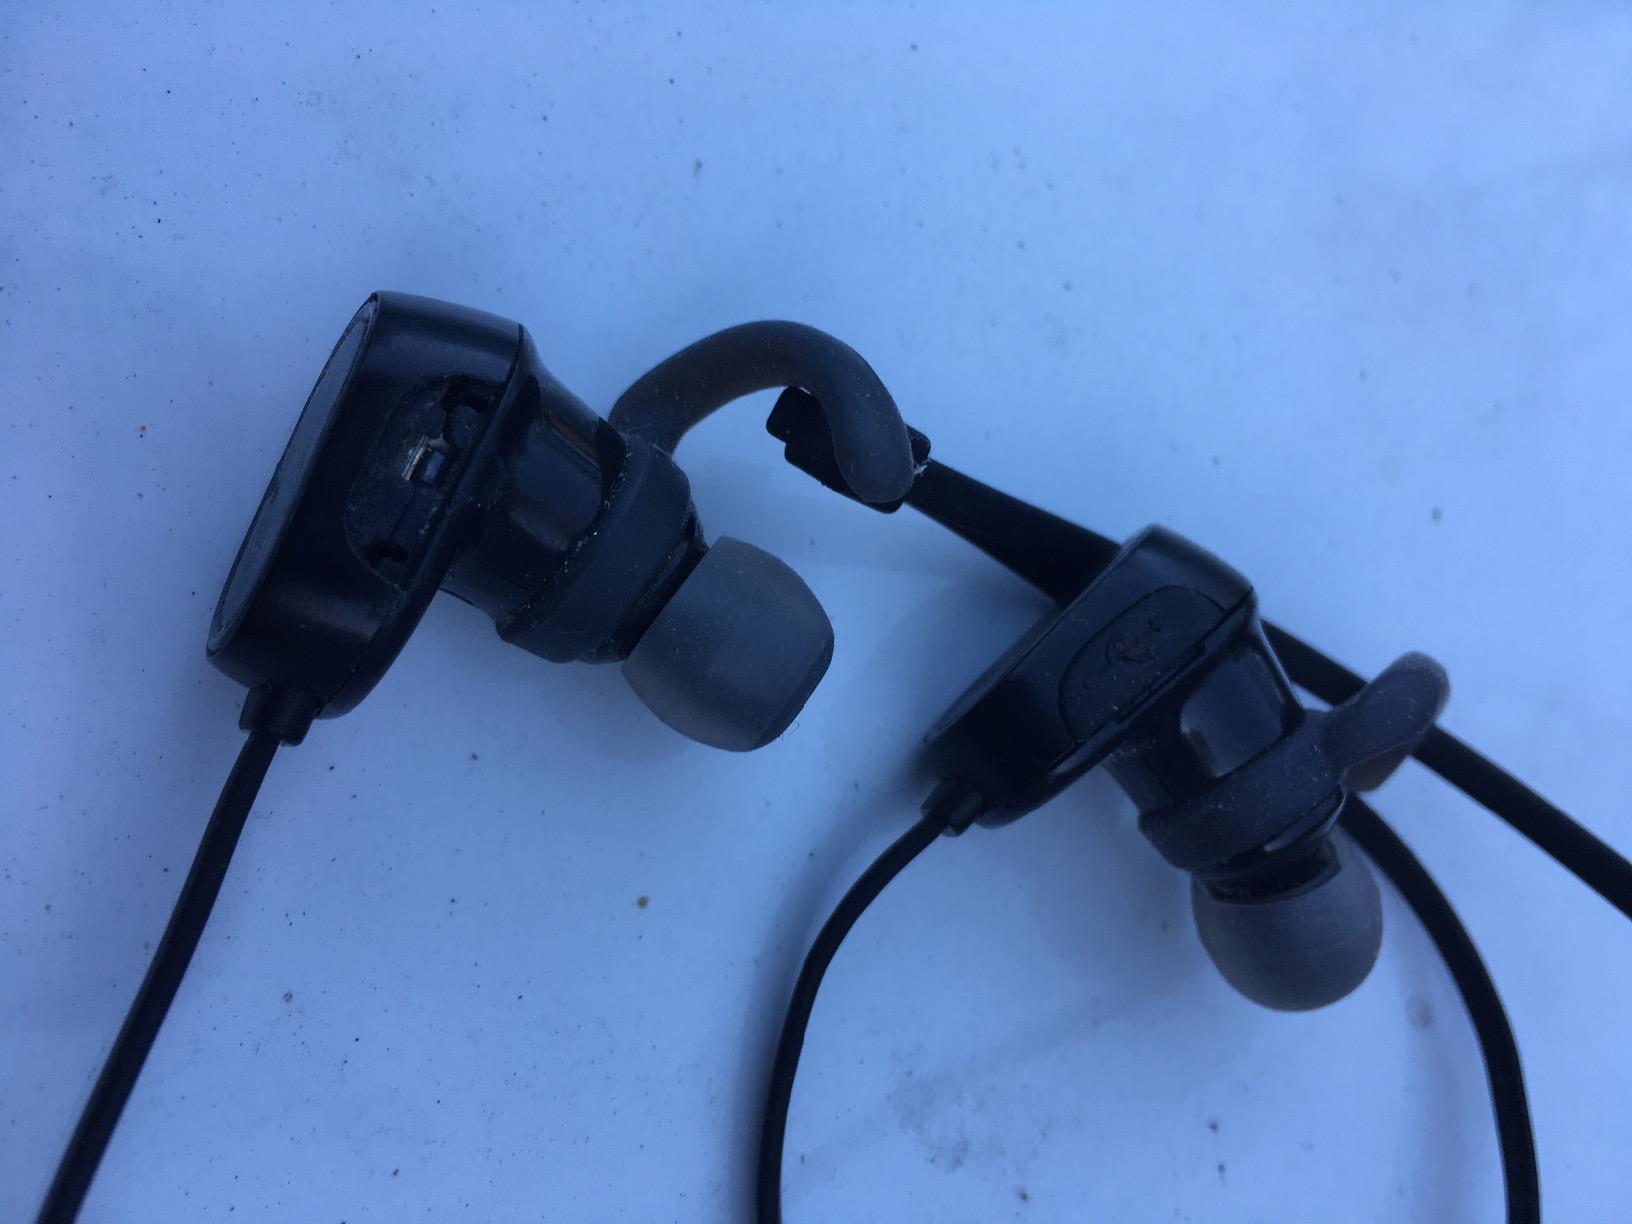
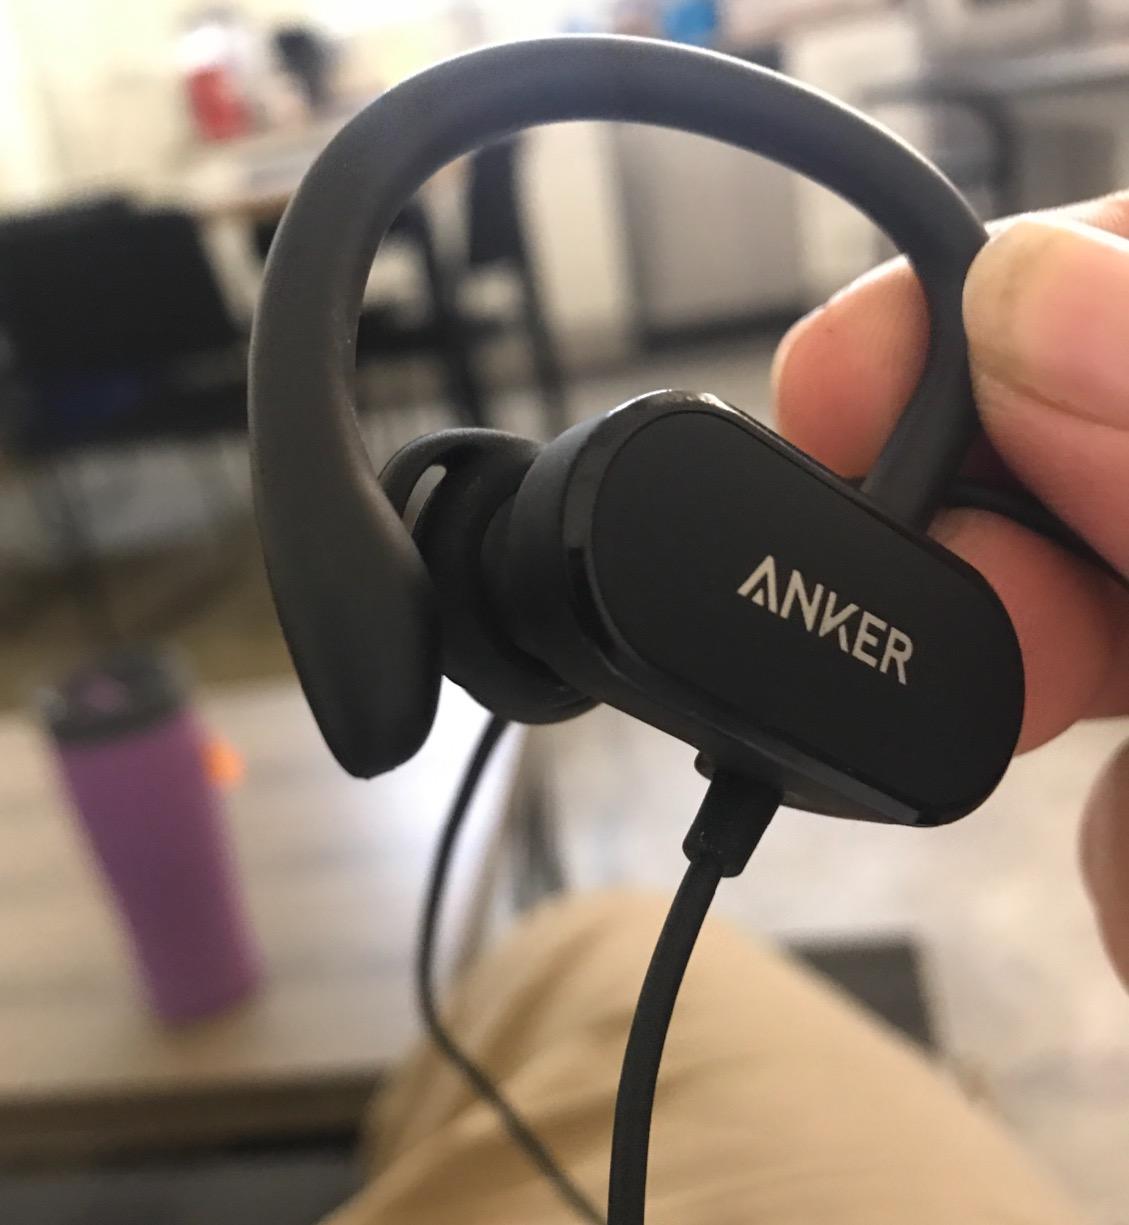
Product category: headphones
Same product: no